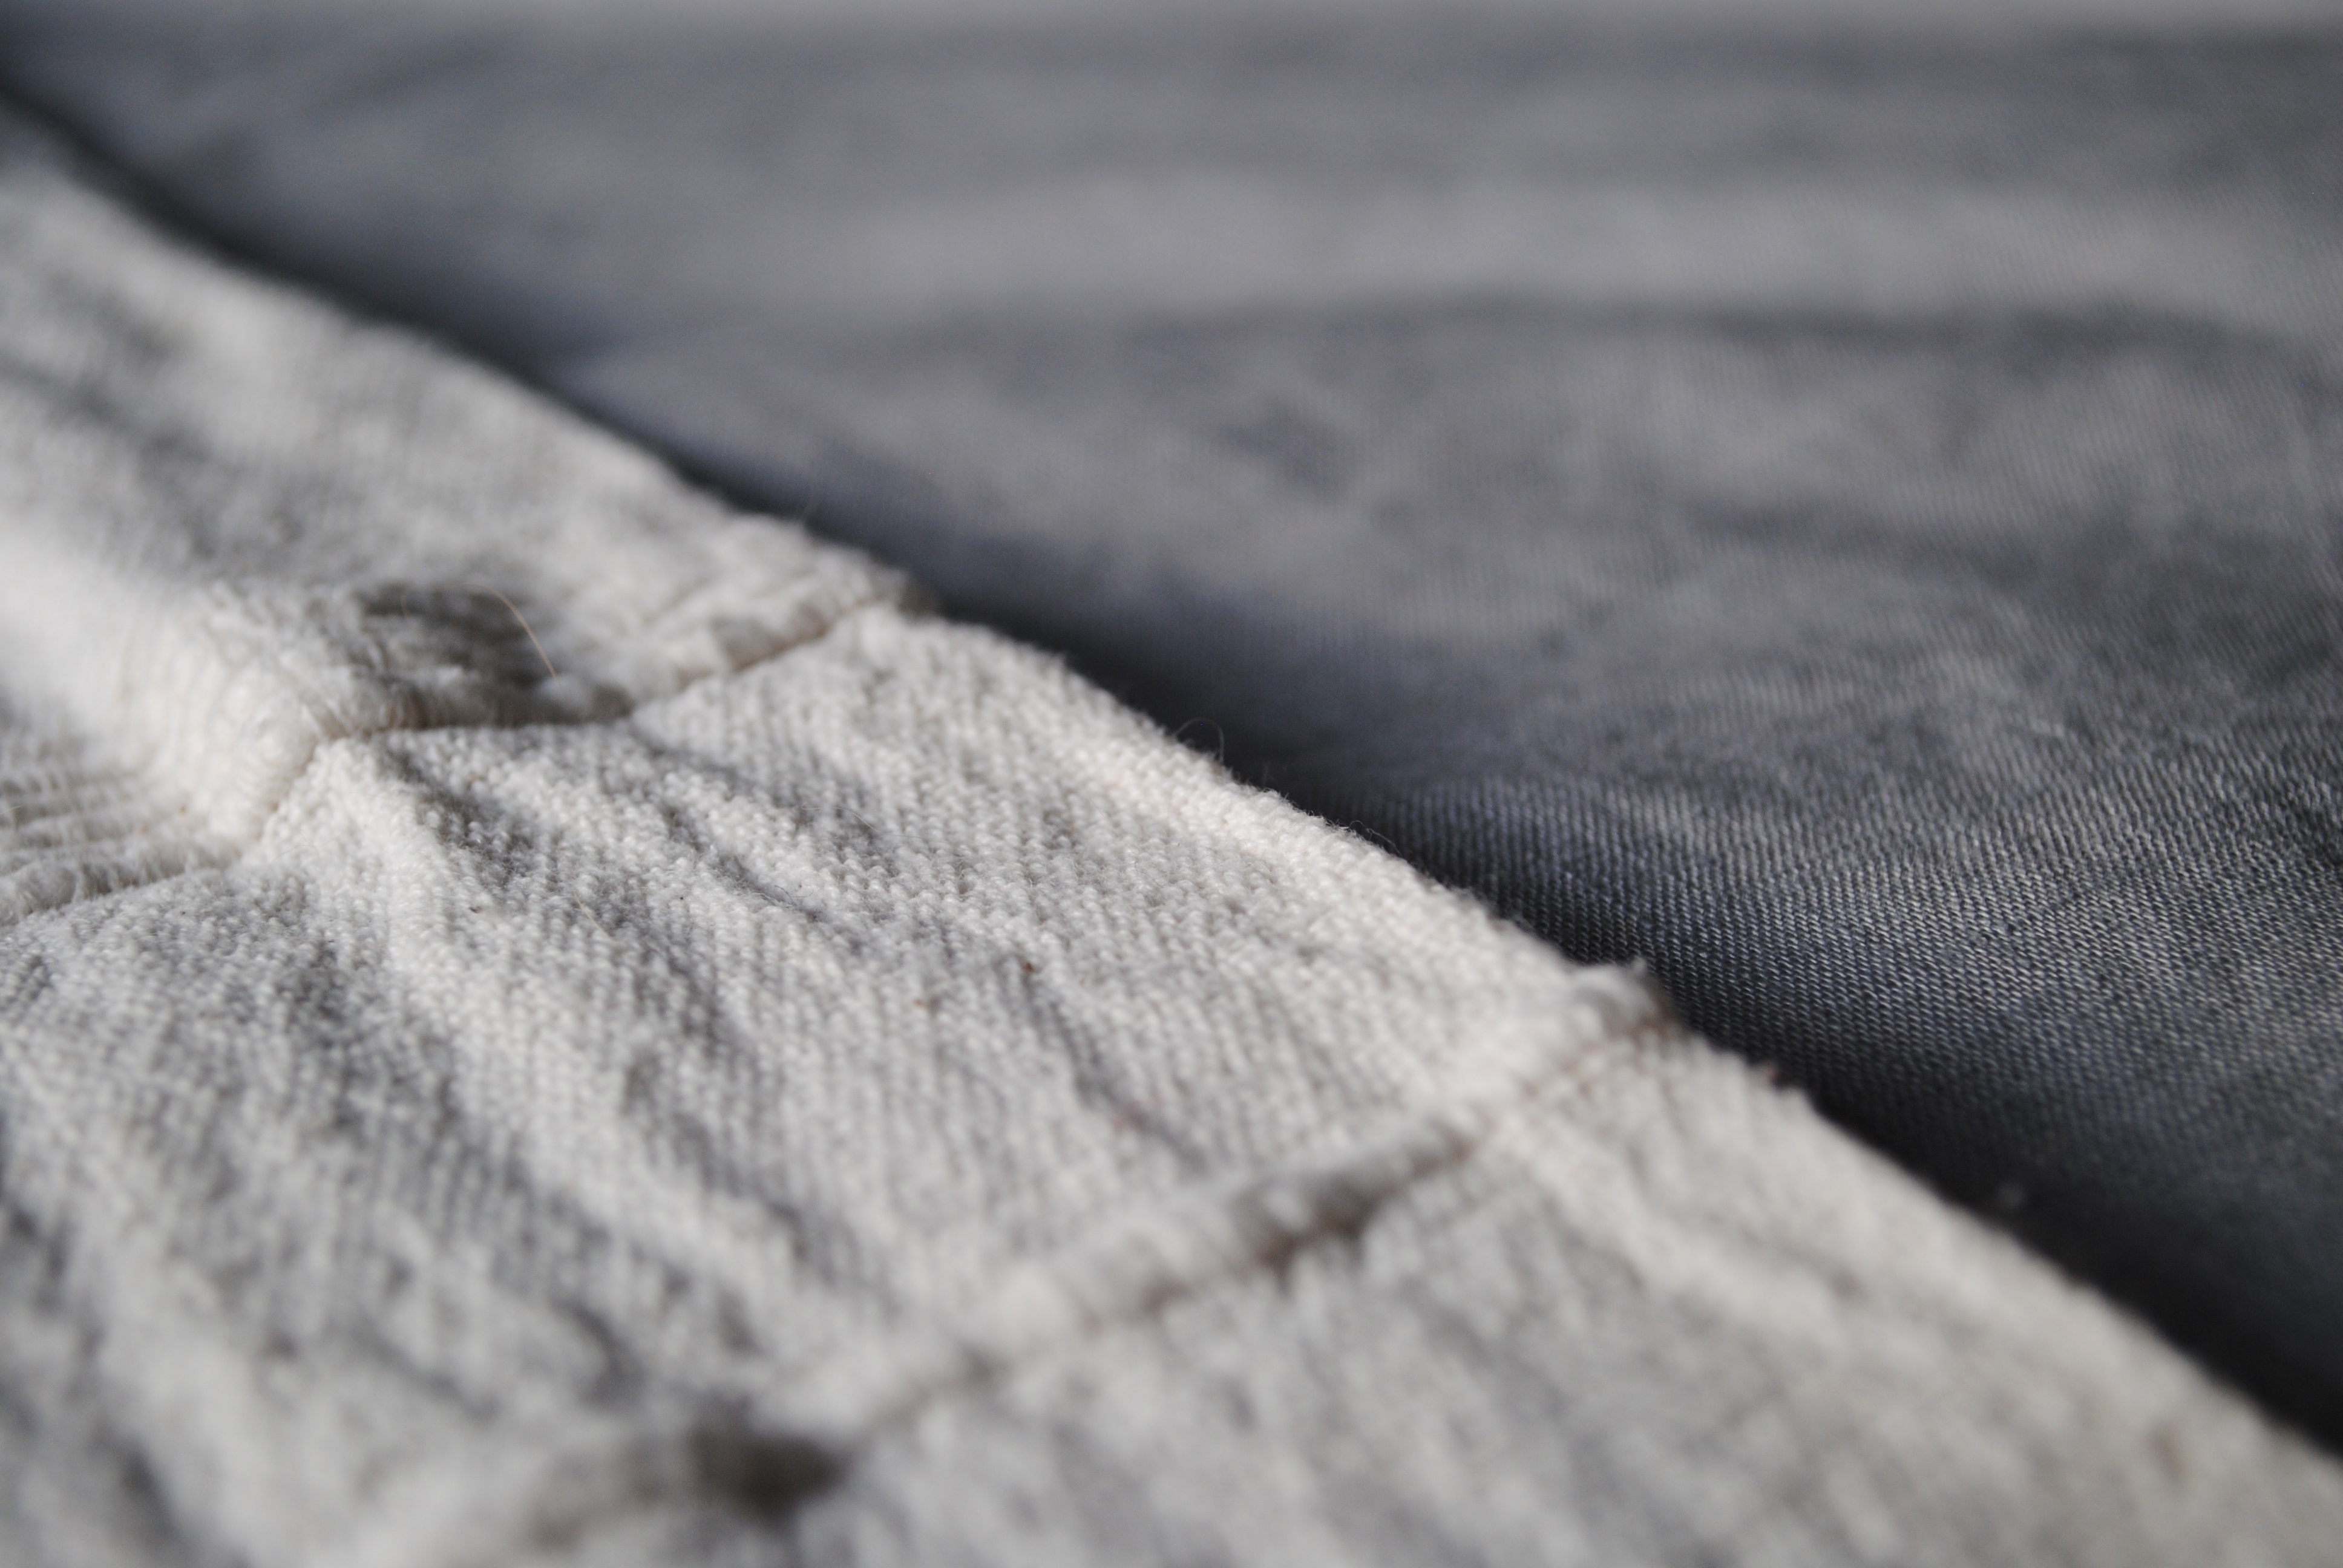
hand, sand, white, texture, floor, blue, black, monochrome, material, close up, textile, flooring